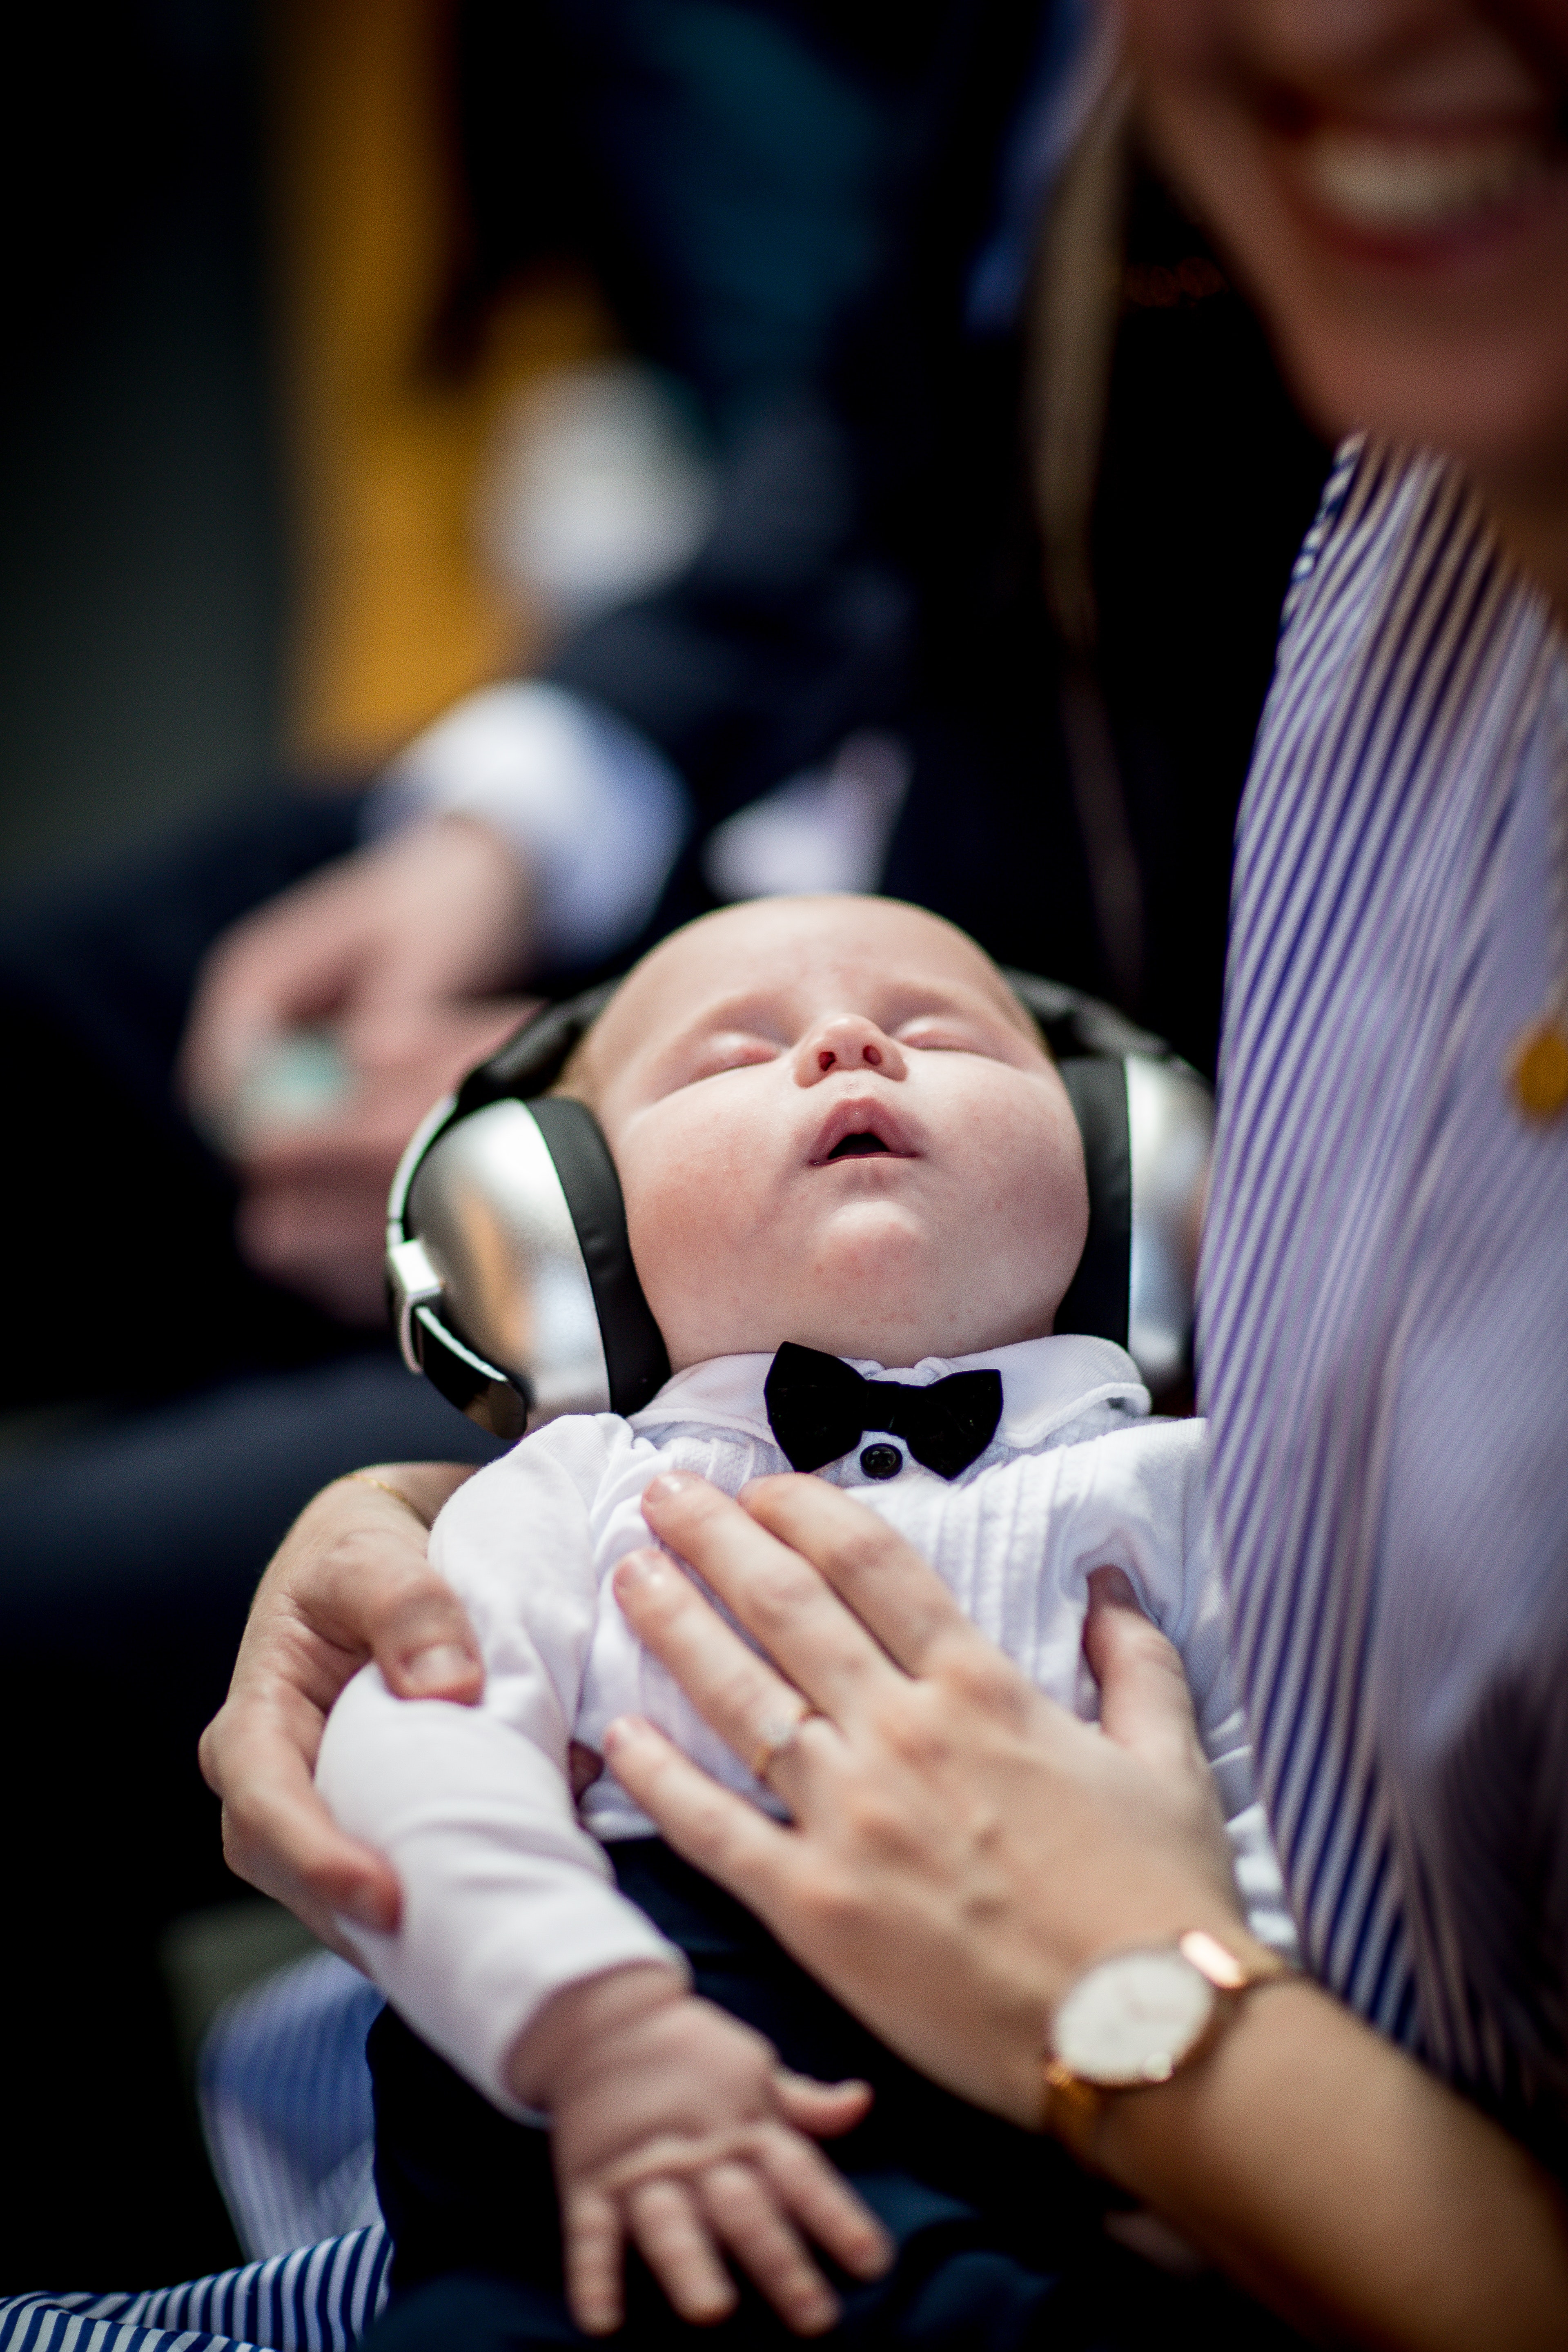
photograph, people, child, baby, hand, ceremony, finger, event, photography, toddler, birth, wedding, family